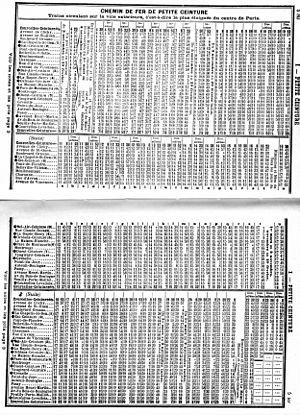
La ligne de Petite Ceinture de Paris, communément désignée sous le nom de « Petite Ceinture » voire « PC », est une ligne de chemin de fer à double voie de 32 kilomètres de longueur, faisant le tour de Paris à l'intérieur des boulevards des Maréchaux, inutilisée sur la plus grande partie de son parcours, sauf entre Avenue Henri-Martin et Porte de Clichy. Ouverte par tronçons de 1852 à 1869, elle a d'abord pour but de permettre à des trains de marchandises de contourner Paris. En 1862, elle s'ouvre aux voyageurs — et intègre dans sa partie ouest la ligne de Pont-Cardinet à Auteuil – Boulogne, dite « ligne d'Auteuil » — offrant alors un service circulaire à travers les quartiers périphériques de la capitale et permettant d'éviter les gares terminales établies par les grandes compagnies.